Mount Brandon

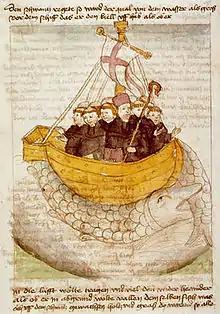
Voyage of St. Brendan.

Brandon takes its name from Saint Brendan the Navigator, or "Bréanainn", who is said to have been born in what is now County Kerry in 484 AD, and is chiefly known for his legendary voyage in a boat of wood and leather to discover the "Isle of the Blessed", also called Saint Brendan's Island. In the story of Brendan's life (titled, the "Beatha Bhréanainn", or the Latin version, the "Vita Brendani"), he spent three days fasting on the mountain before his voyage, was visited by an angel, and experienced a vision of "a great land to the west"; the mountain is described as being surrounded by the ocean, which fits with the topography of Mount Brandon.